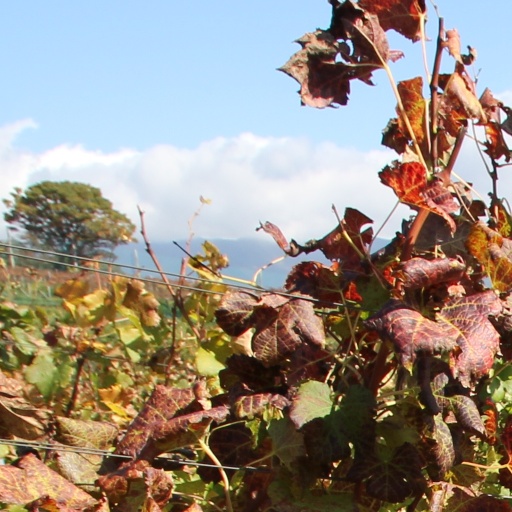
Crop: grape